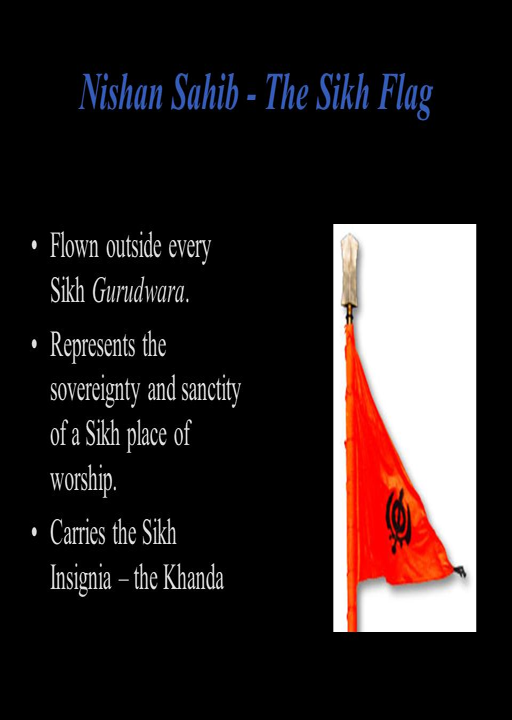
the flag flown outside ethnicity in fiction .